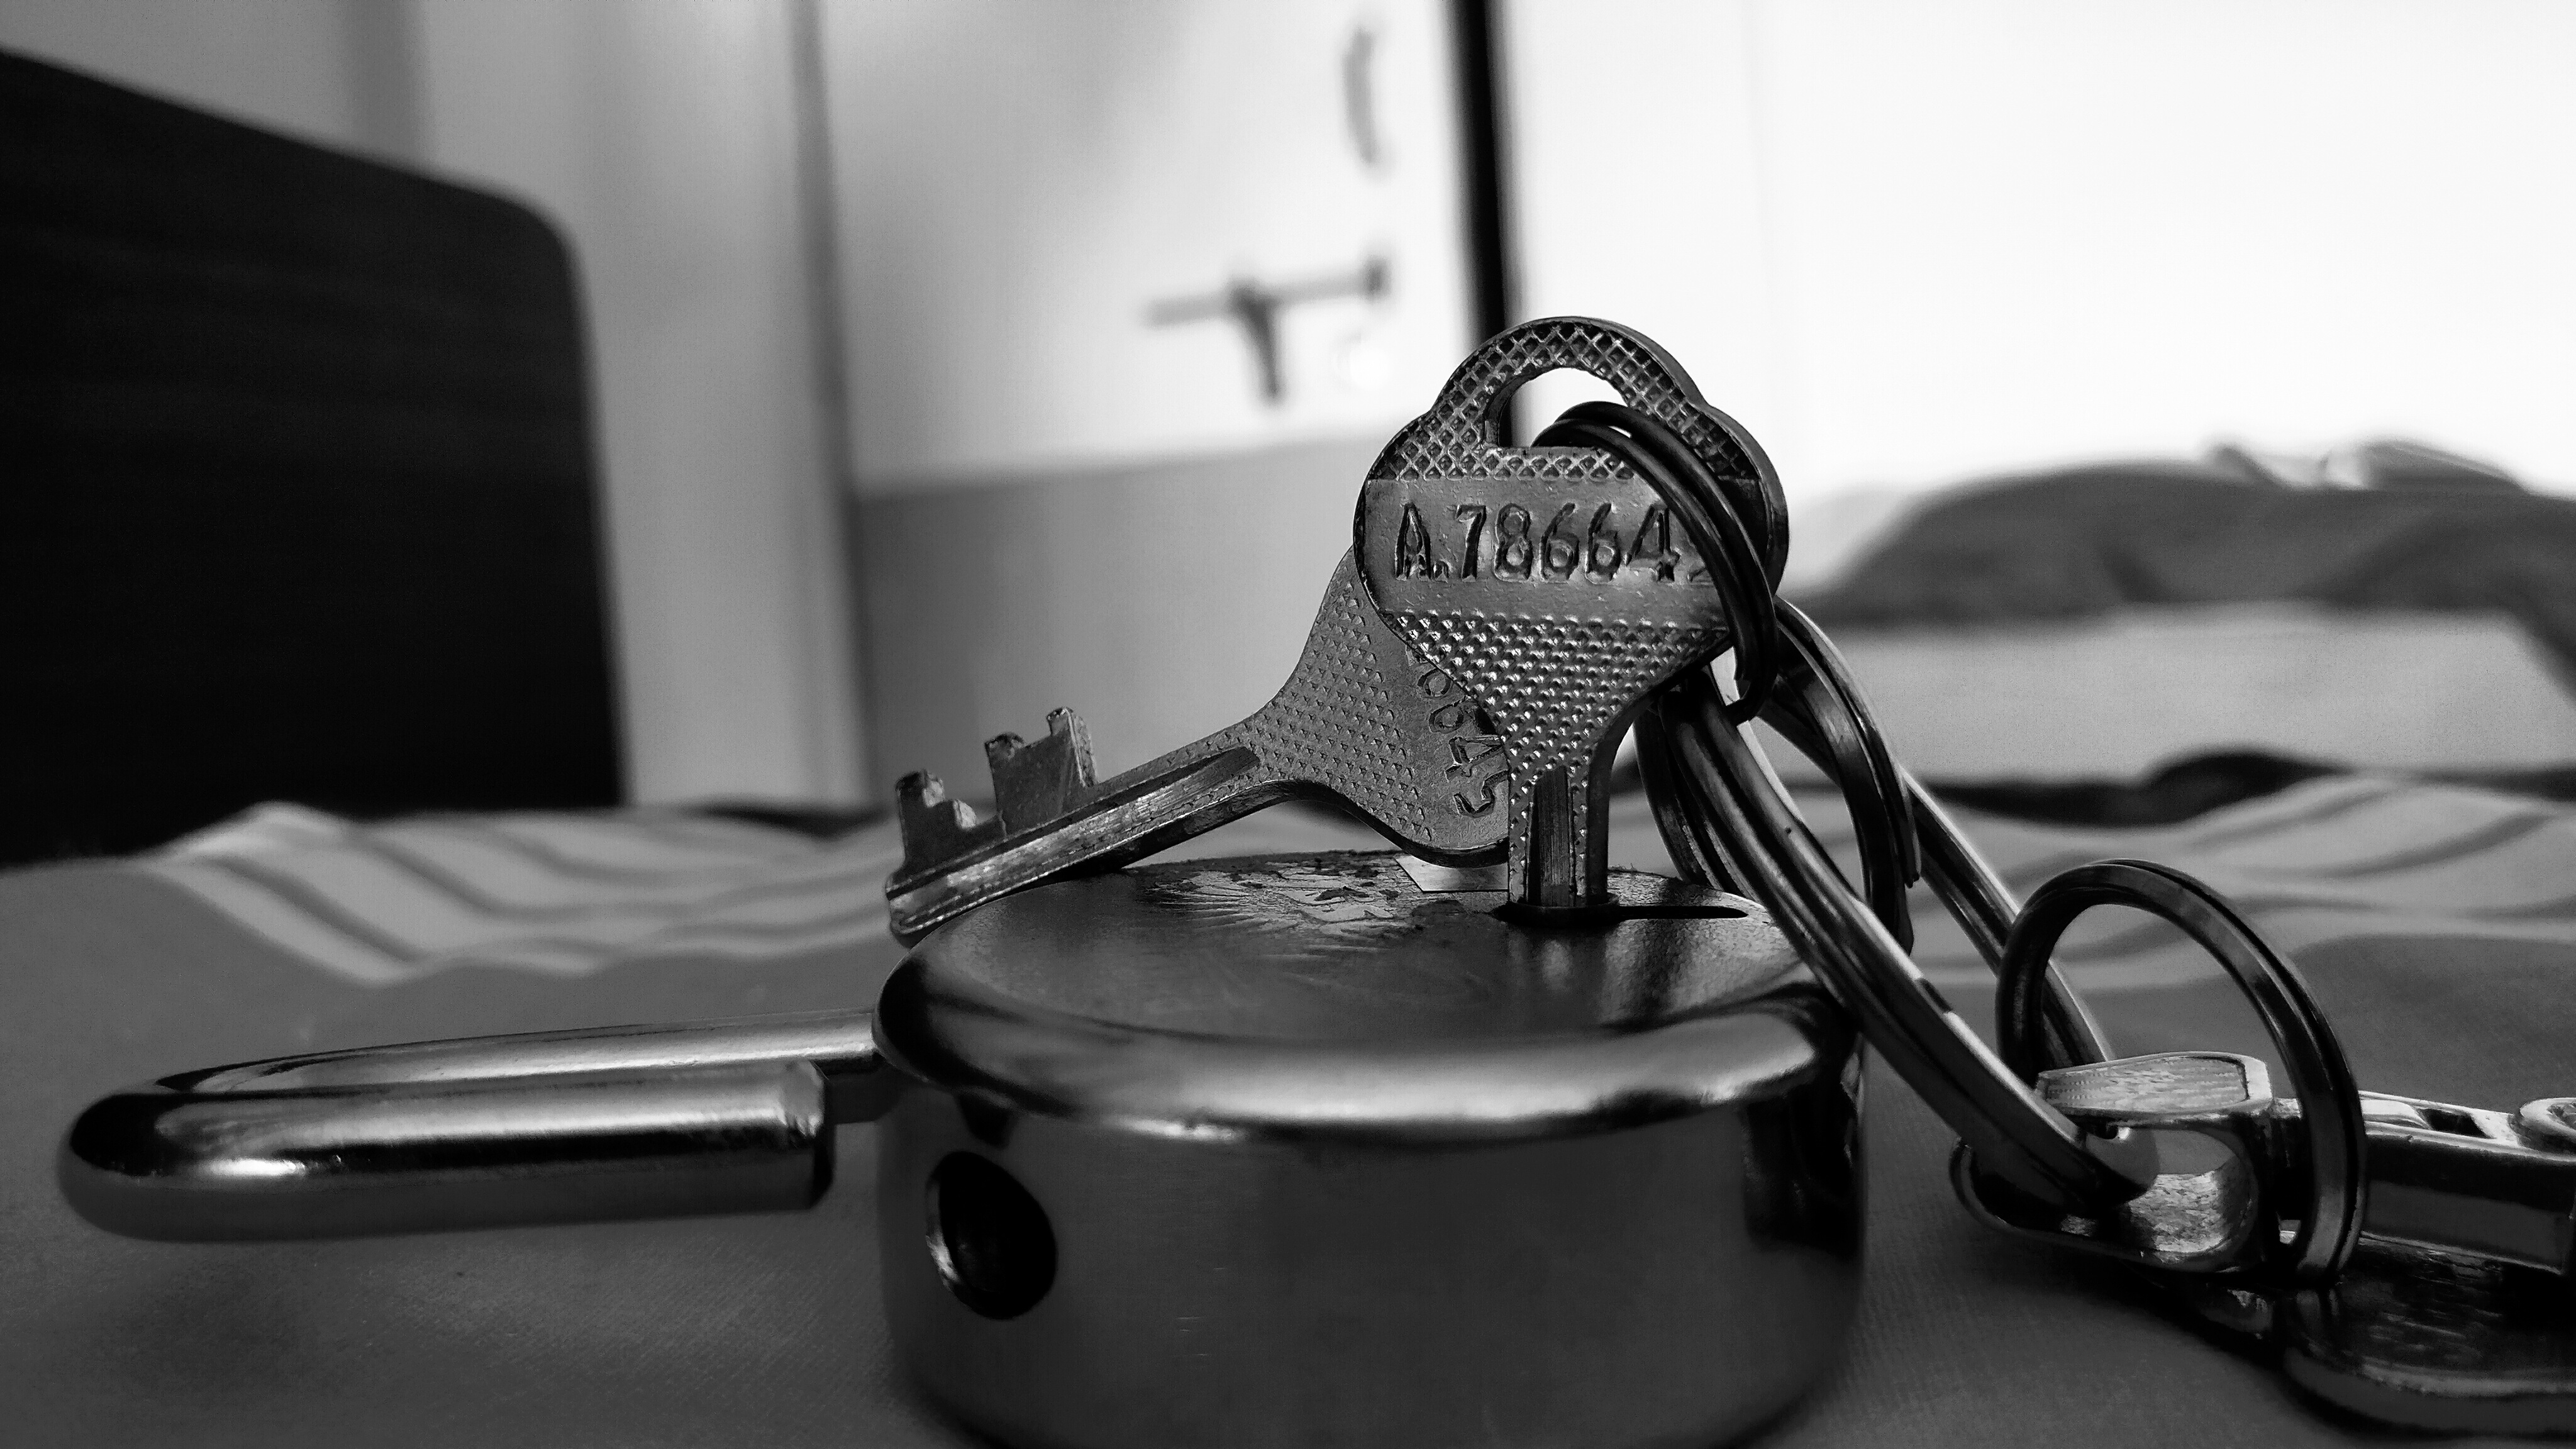
hand, black and white, white, photography, black, monochrome, glasses, footwear, monochrome photography